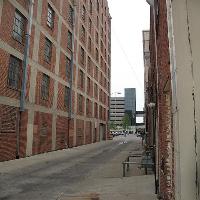
Weather: cloudy or overcast